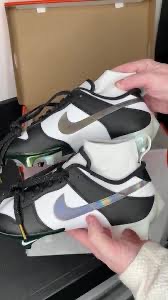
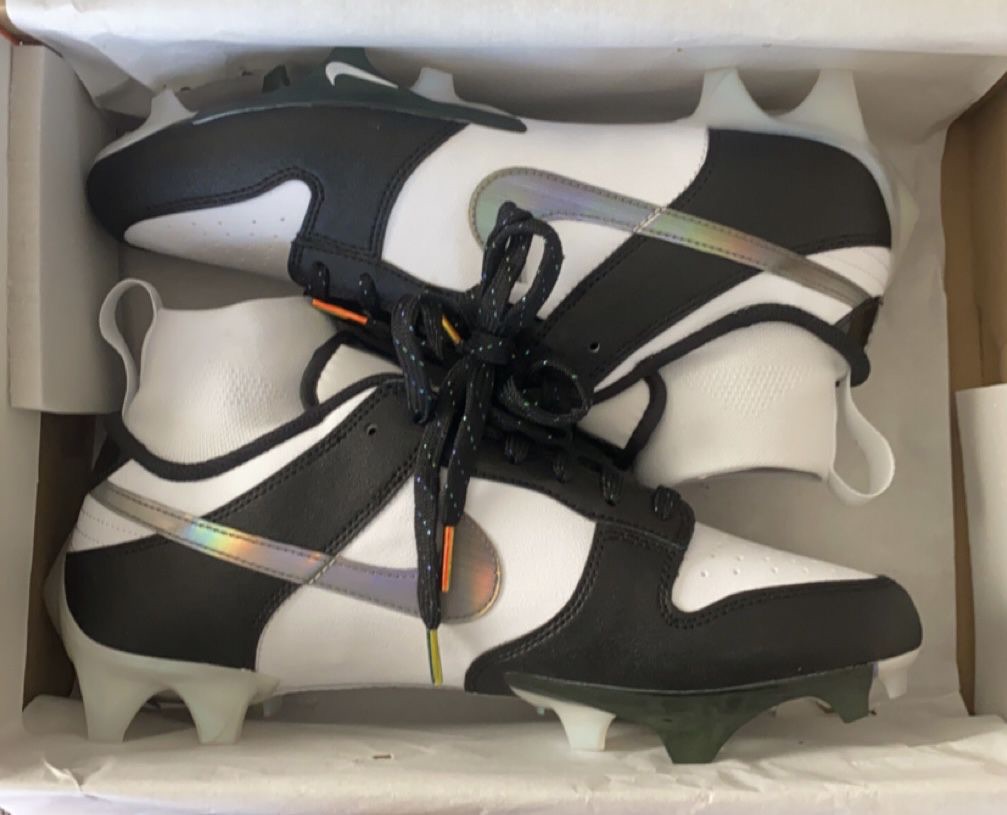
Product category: misc
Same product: yes